Neal and Dixon's Warehouse

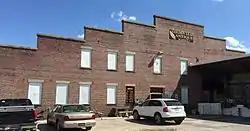
Neal and Dixon's Warehouse, west facade, 2015

Neal and Dixon's Warehouse in Mullins, Marion County, South Carolina, was built circa 1926 for J.S. Neal, C.O. Dixon, and J.H. Dixon, Sr. The virtually unaltered warehouse is a typical example of traditional tobacco warehouse construction. It is also important in the history of tobacco marketing in the area. At the time of its construction Neal and Dixon's Warehouse was said to be one of the largest and most modern warehouses in South Carolina. In the 1926 season, the warehouse employed over 800 people.